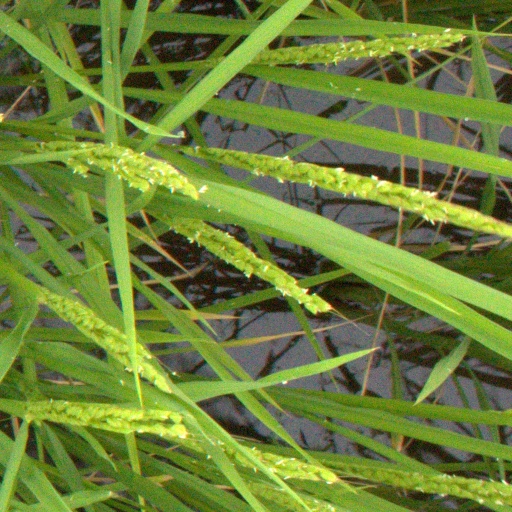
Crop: rice